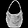
Label: Bag